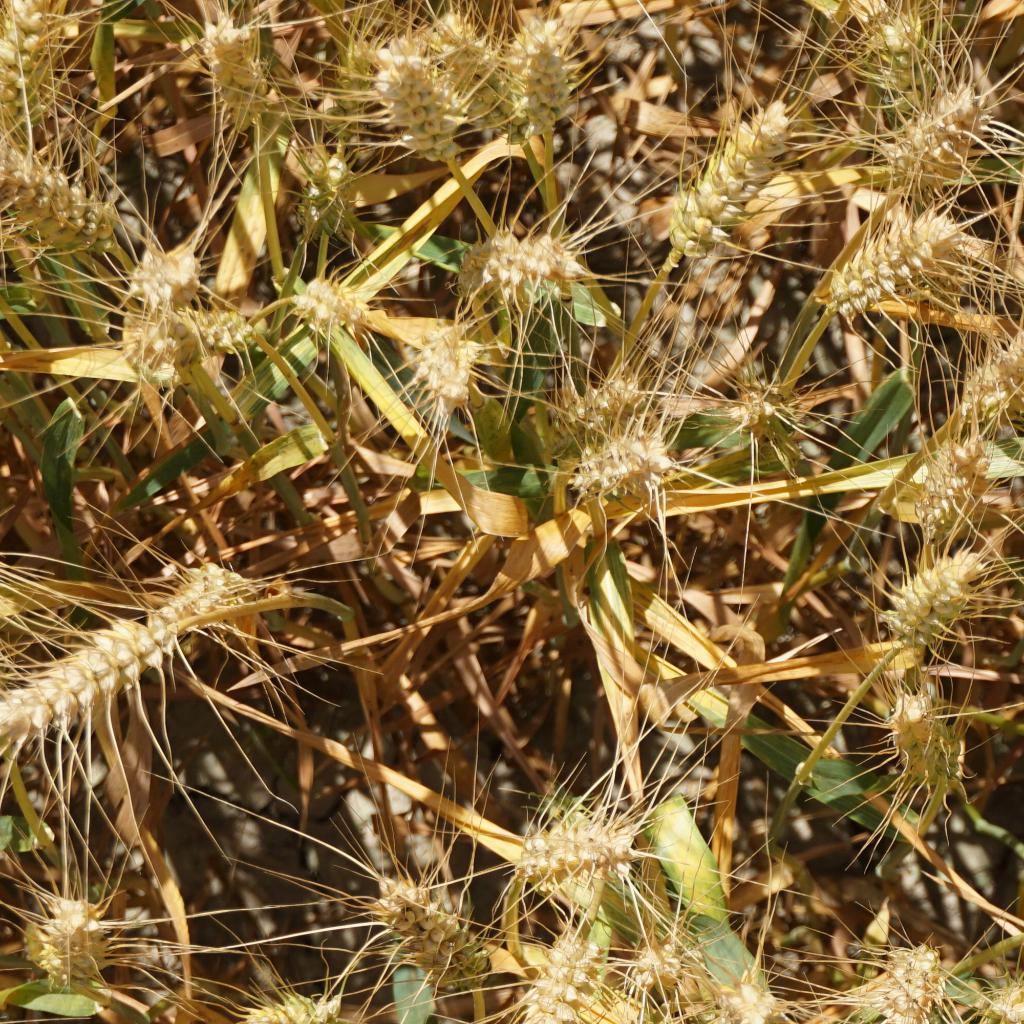
Country: France
Location: Gréoux
Wheat development stage: Filling - Ripening